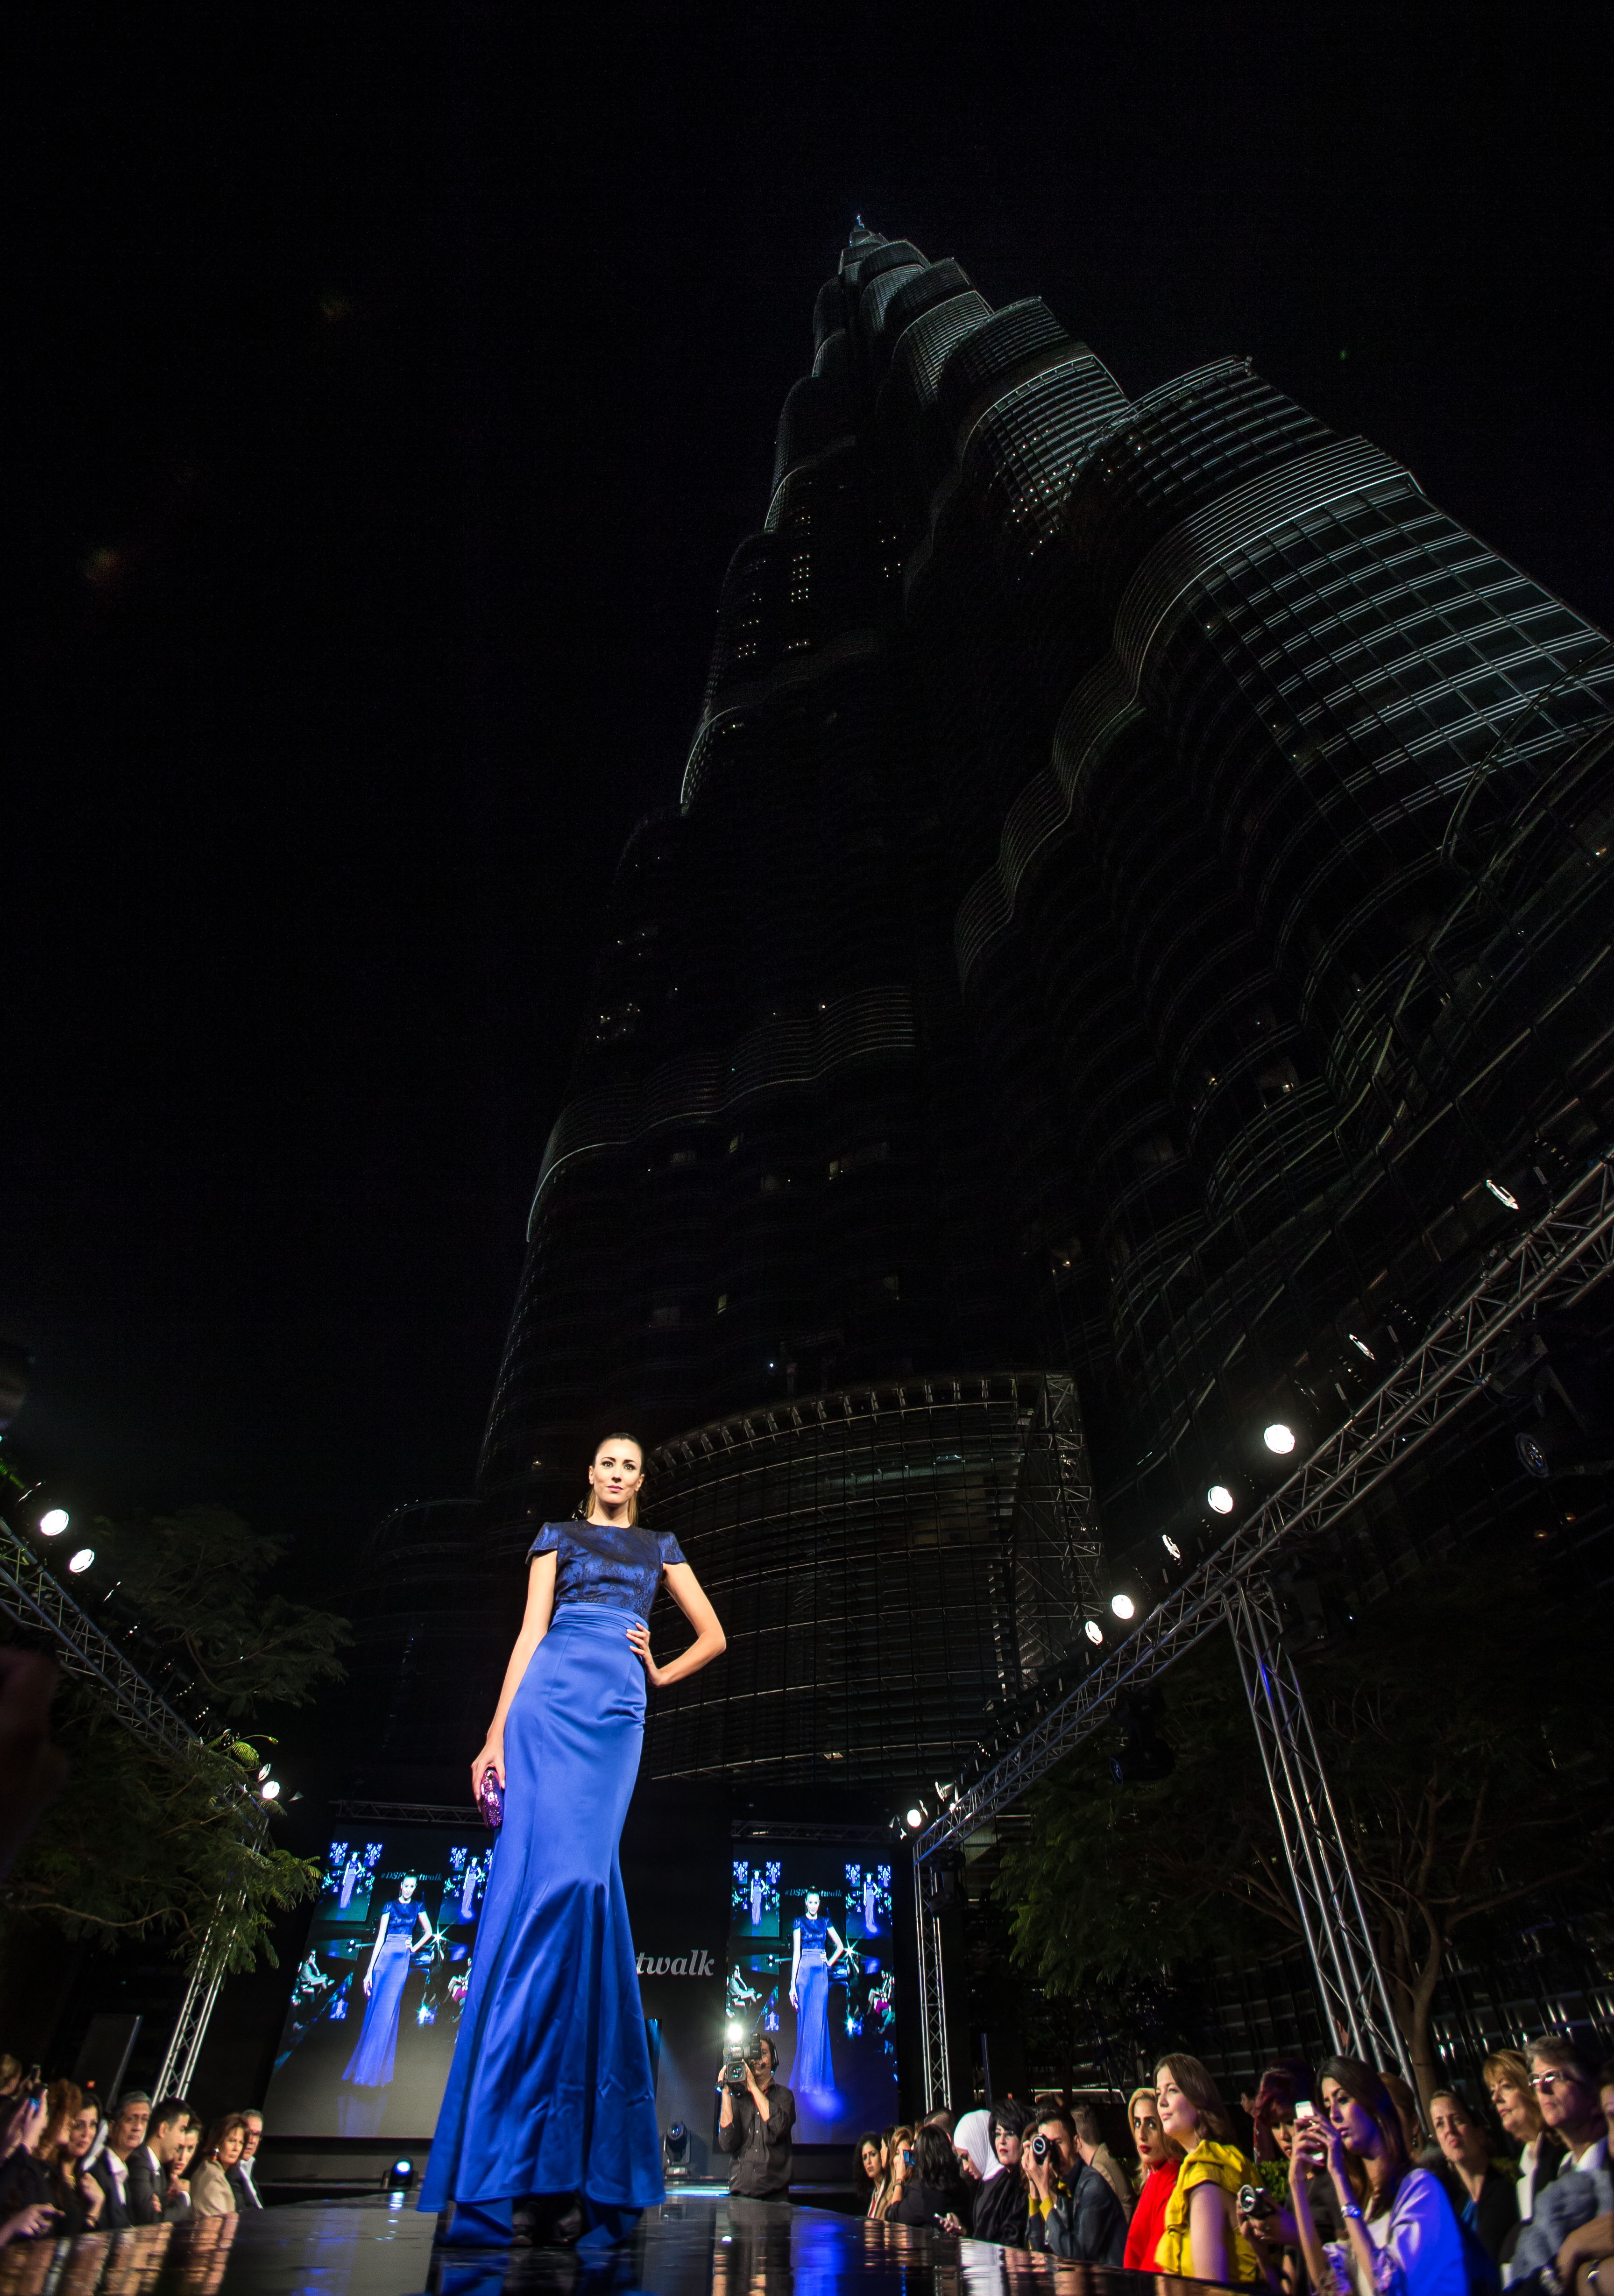
girl, woman, night, female, model, collection, fashion, clothing, catwalk, performance art, designer, stage, dress, design, women, performance, runway, style, elegant, clothes, elegance, wear, gorgeous, stylish, vogue, fashionable, performing arts, fashion show, musical theatre